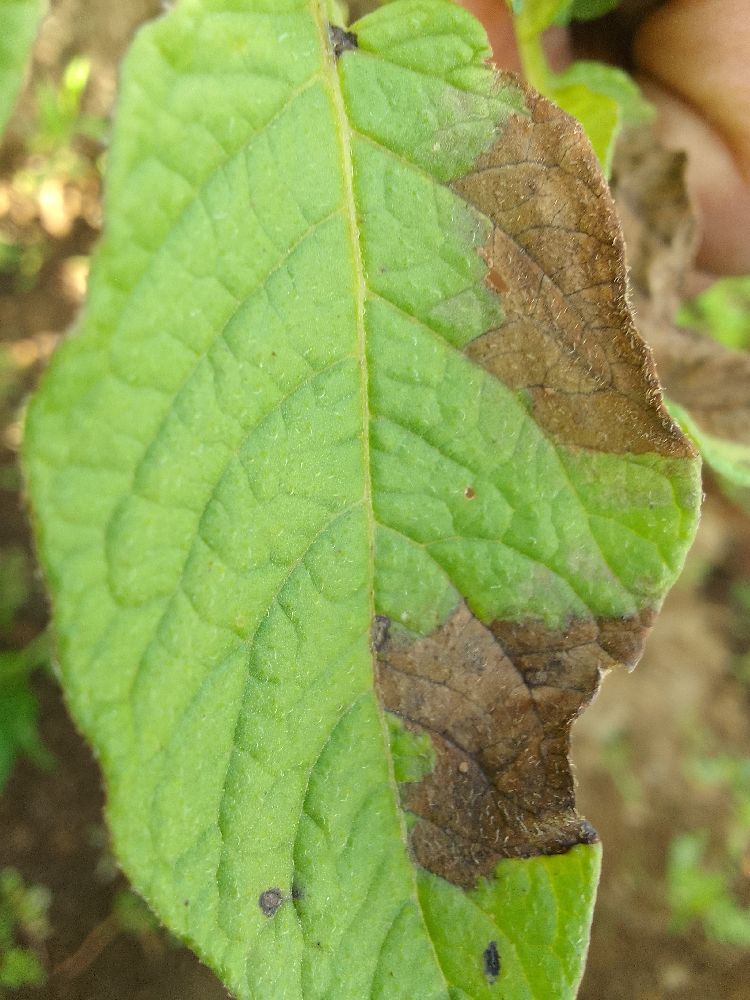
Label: Late blight